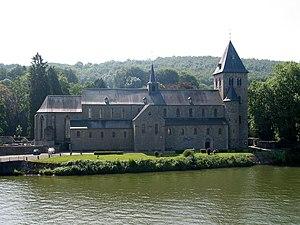
Hastière-par-Delà (Belgique), l’abbatiale Saint-Pierre (1033-1035).
Cette page regroupe l'ensemble du patrimoine immobilier classé de la ville belge de Hastière.
Hastière est une commune francophone de Belgique située en Région wallonne dans la province de Namur. Créée en 1977 par la fusion de communes d'Agimont, Blaimont, Hastière-Lavaux, Hastière-par-delà, Heer, Hermeton-sur-Meuse et Waulsort, c'est une des rares nouvelles communes se trouvant à cheval sur la Meuse. Son centre administratif se trouve à Hastière-Lavaux. C'est dans l’entité d’Hastière que l'Hermeton se jette dans la Meuse.
La Meuse est un fleuve européen de 950 kilomètres de long dont le bassin, relativement étroit, est orienté sud-nord. Elle traverse la France, la Belgique et les Pays-Bas et se jette dans la mer du Nord. Elle prend sa source à 409 mètres d’altitude à Pouilly-en-Bassigny.